My Wicked Heart

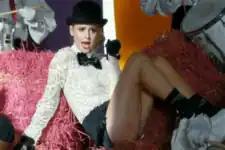
Vickers in a frame from the video of "My Wicked Heart"

The "My Wicked Heart" music video premiered on ITV2 at 6.55 PM on 2 October 2010. The video was directed by Sarah Chatfield, with producer Tamsin Glasson. The production company was Colonel Blimp. The art director and stylist were Shaun Fenn and Cynthia Lawrence-John. The choreography of the music video was David Leighton, and the credits for Vickers' hair and make-up was Brendan Robertson. Within the video Vickers is seen as the lead actress in the circus. She is later seen with a clown's outfit on surrounded by blue, green and white balloons. Going on through the video, she is seen doing a similar scene to Shakira's, "She Wolf" where she is in a cage, pulling herself against the cage bars. She is later seen dressed like Liza Minnelli's Cabaret outfit.